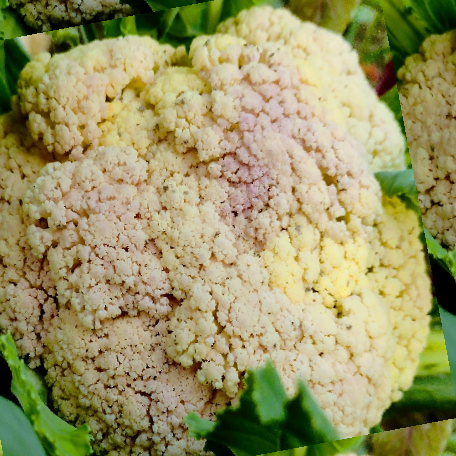
Label: Bacterial spot rot